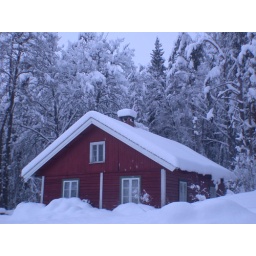
A house sugarcoated by snow. You almost feel like eating it...